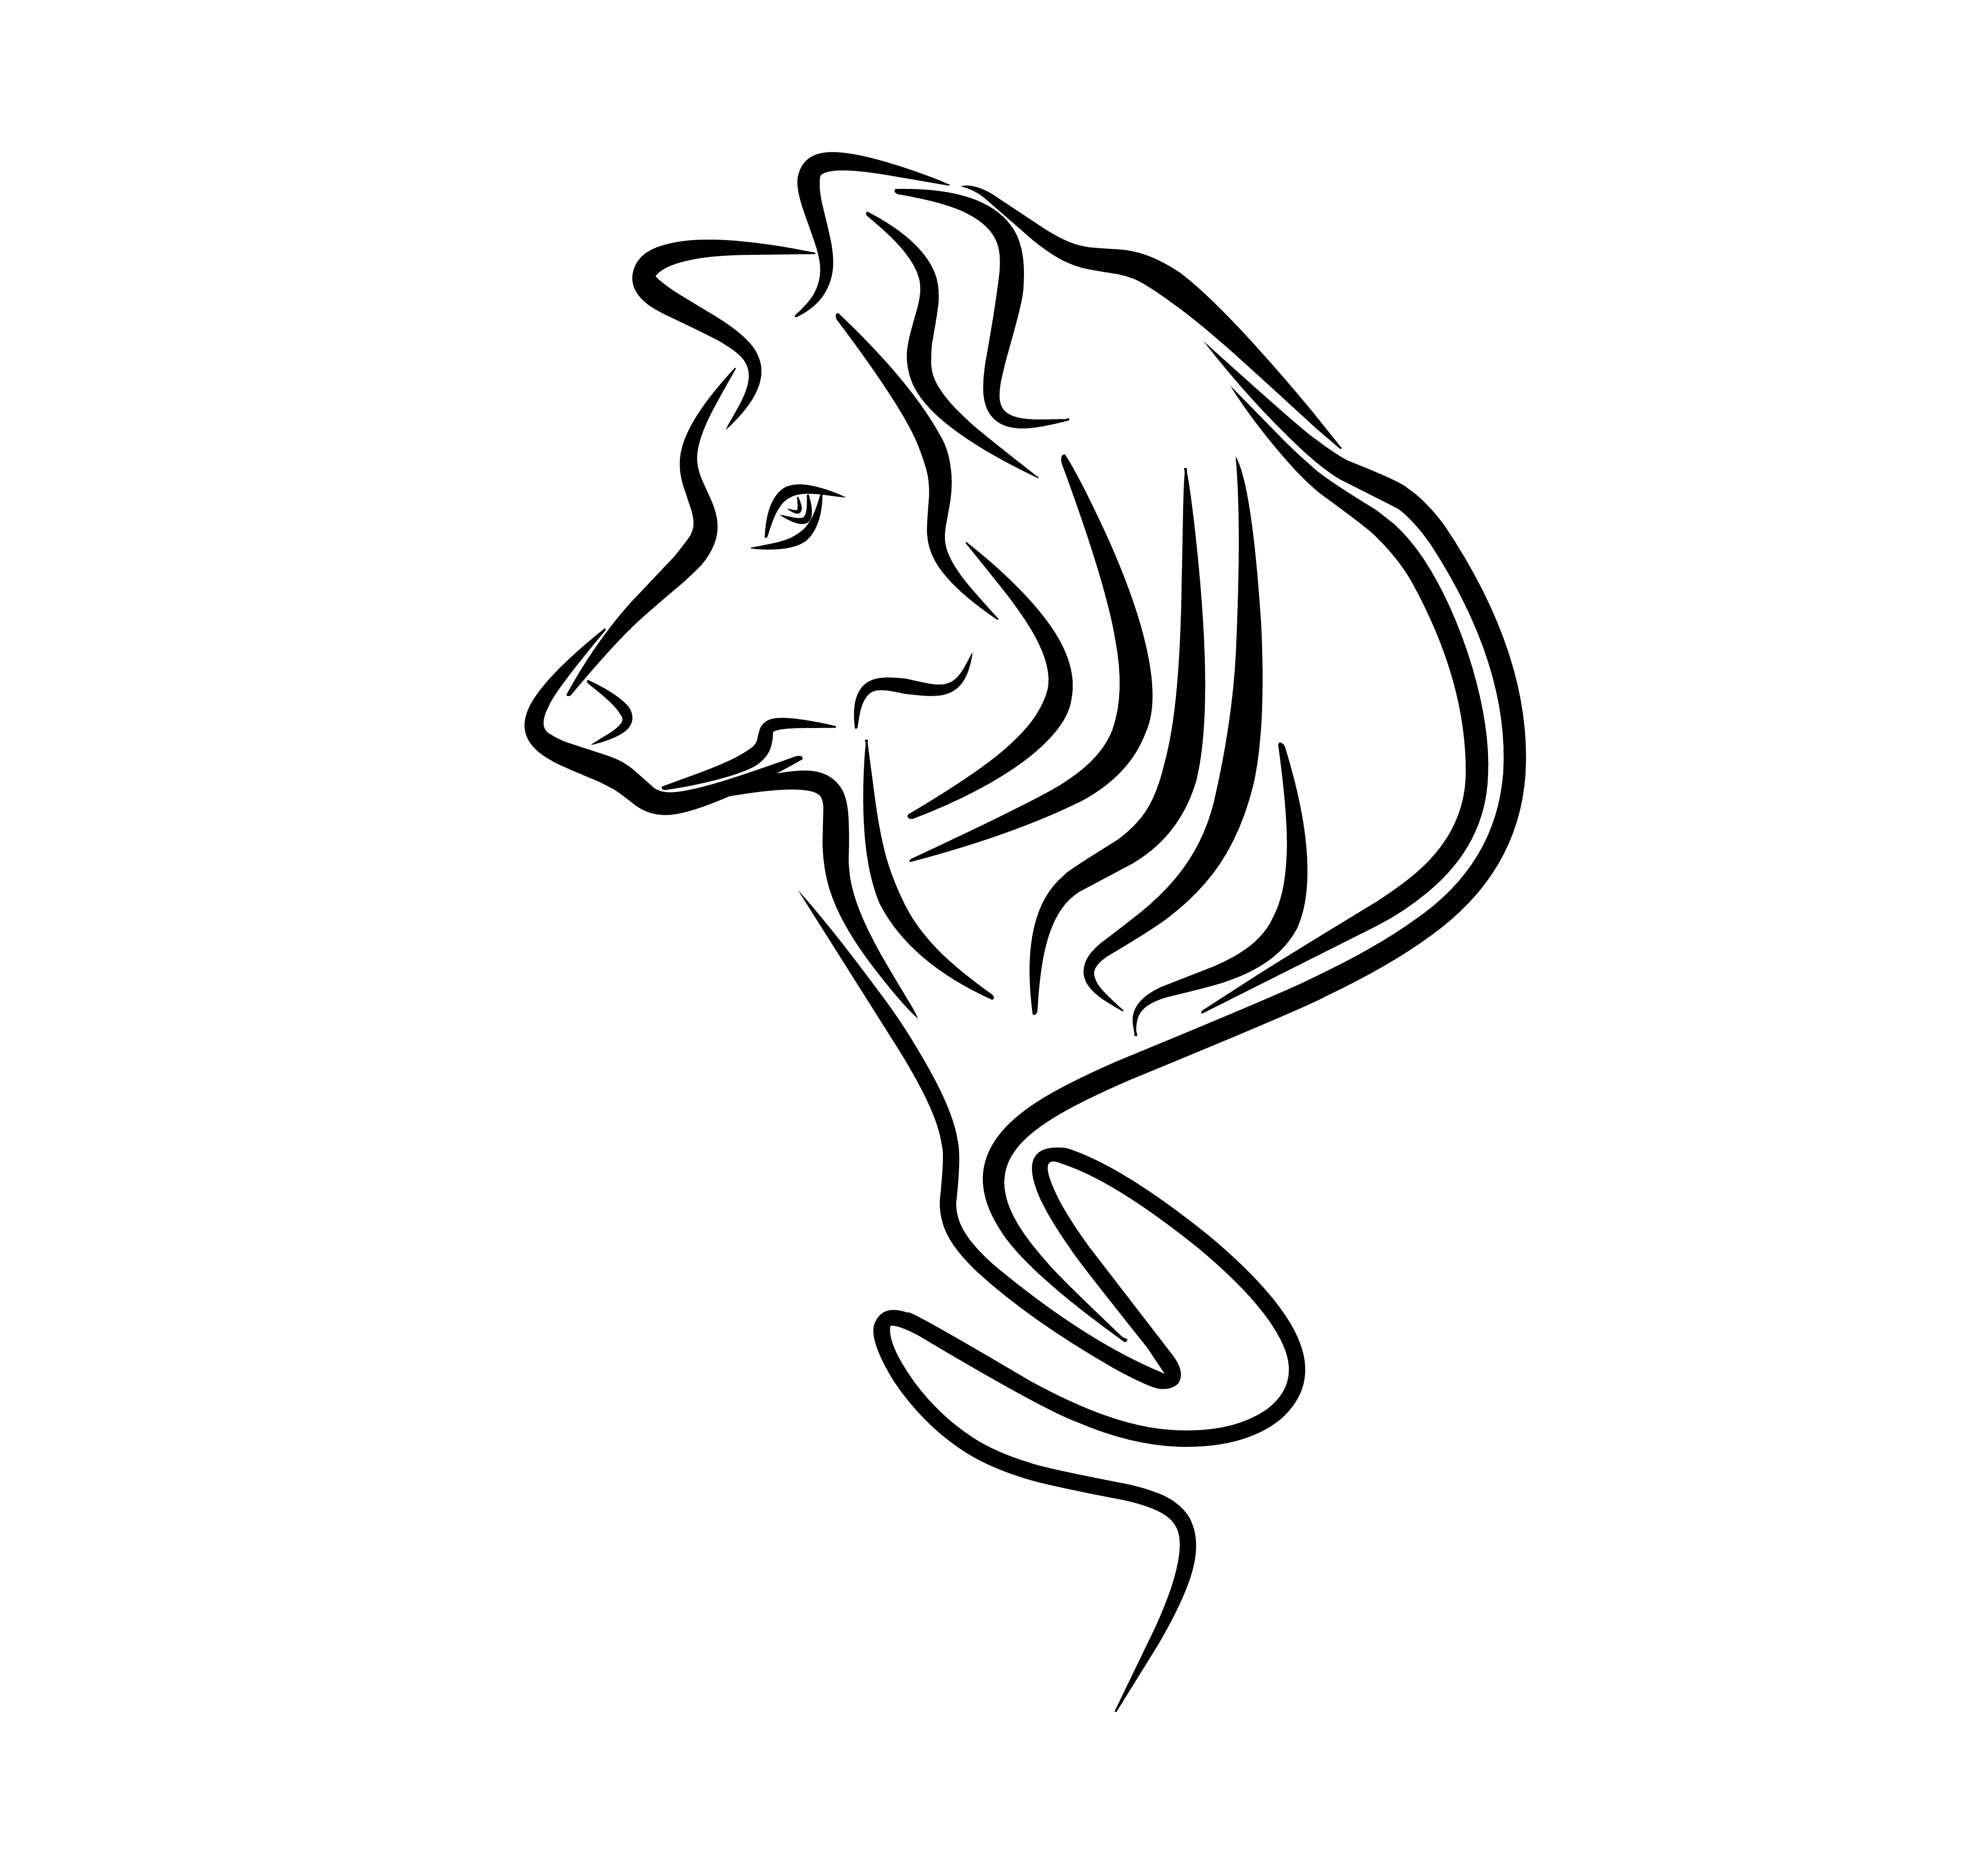
wolf, tattoo, tribal, abstract, animal, beast, line, design, drawing, element, emblem, face, fantasy, force, graphic, head, hunter, illustration, leader, mammal, nature, sign, silhouette, speed, strongly, symbol, wild, wildlife, line art, white, black, black and white, vertebrate, horse like mammal, font, monochrome photography, fictional character, monochrome, art, organism, carnivoran, graphics, clip art, mane, tail, neck